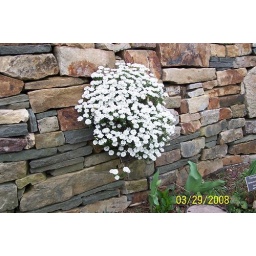
Flowers growing in rock wall